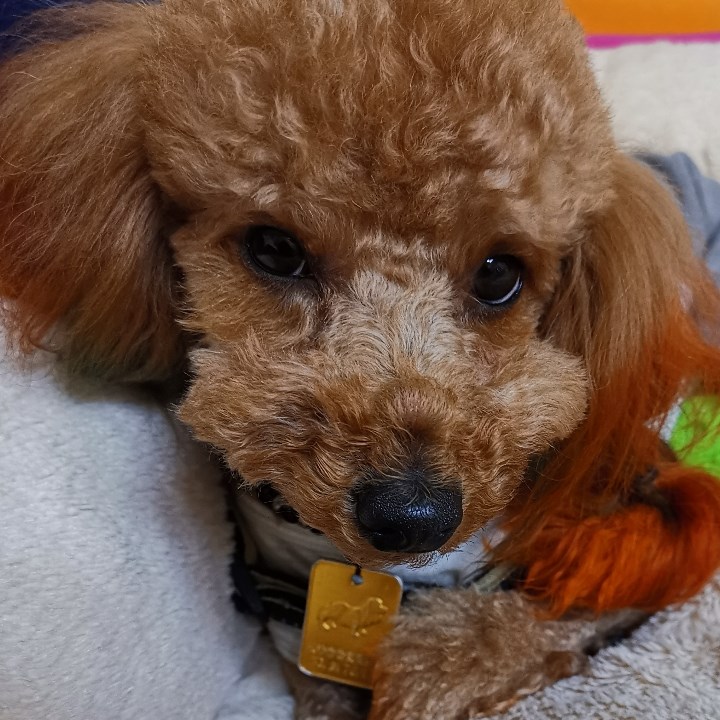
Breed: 7449-n000128-teddy